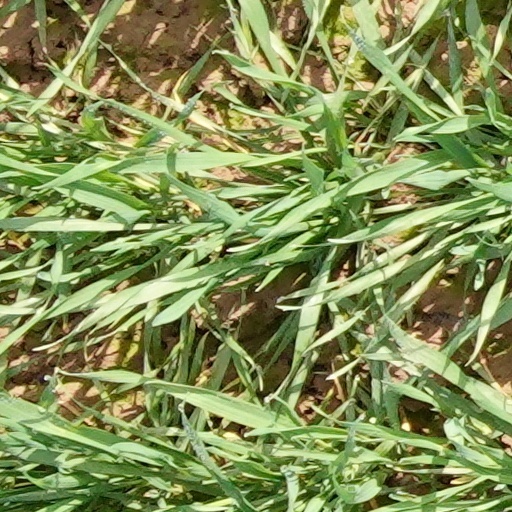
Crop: wheat